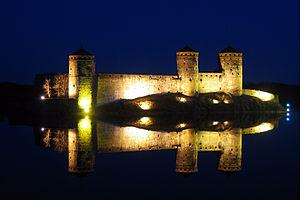
Olavinlinna, à Savonlinna, à la jonction du lac Haukivesi et du lac Pihlajavesi, est un château fort médiéval et l'un des principaux monuments historiques de Finlande. C'est le château médiéval encore debout le plus septentrional de la planète, et le premier de ce type, avec défenses d'artillerie, construit par les Suédois.